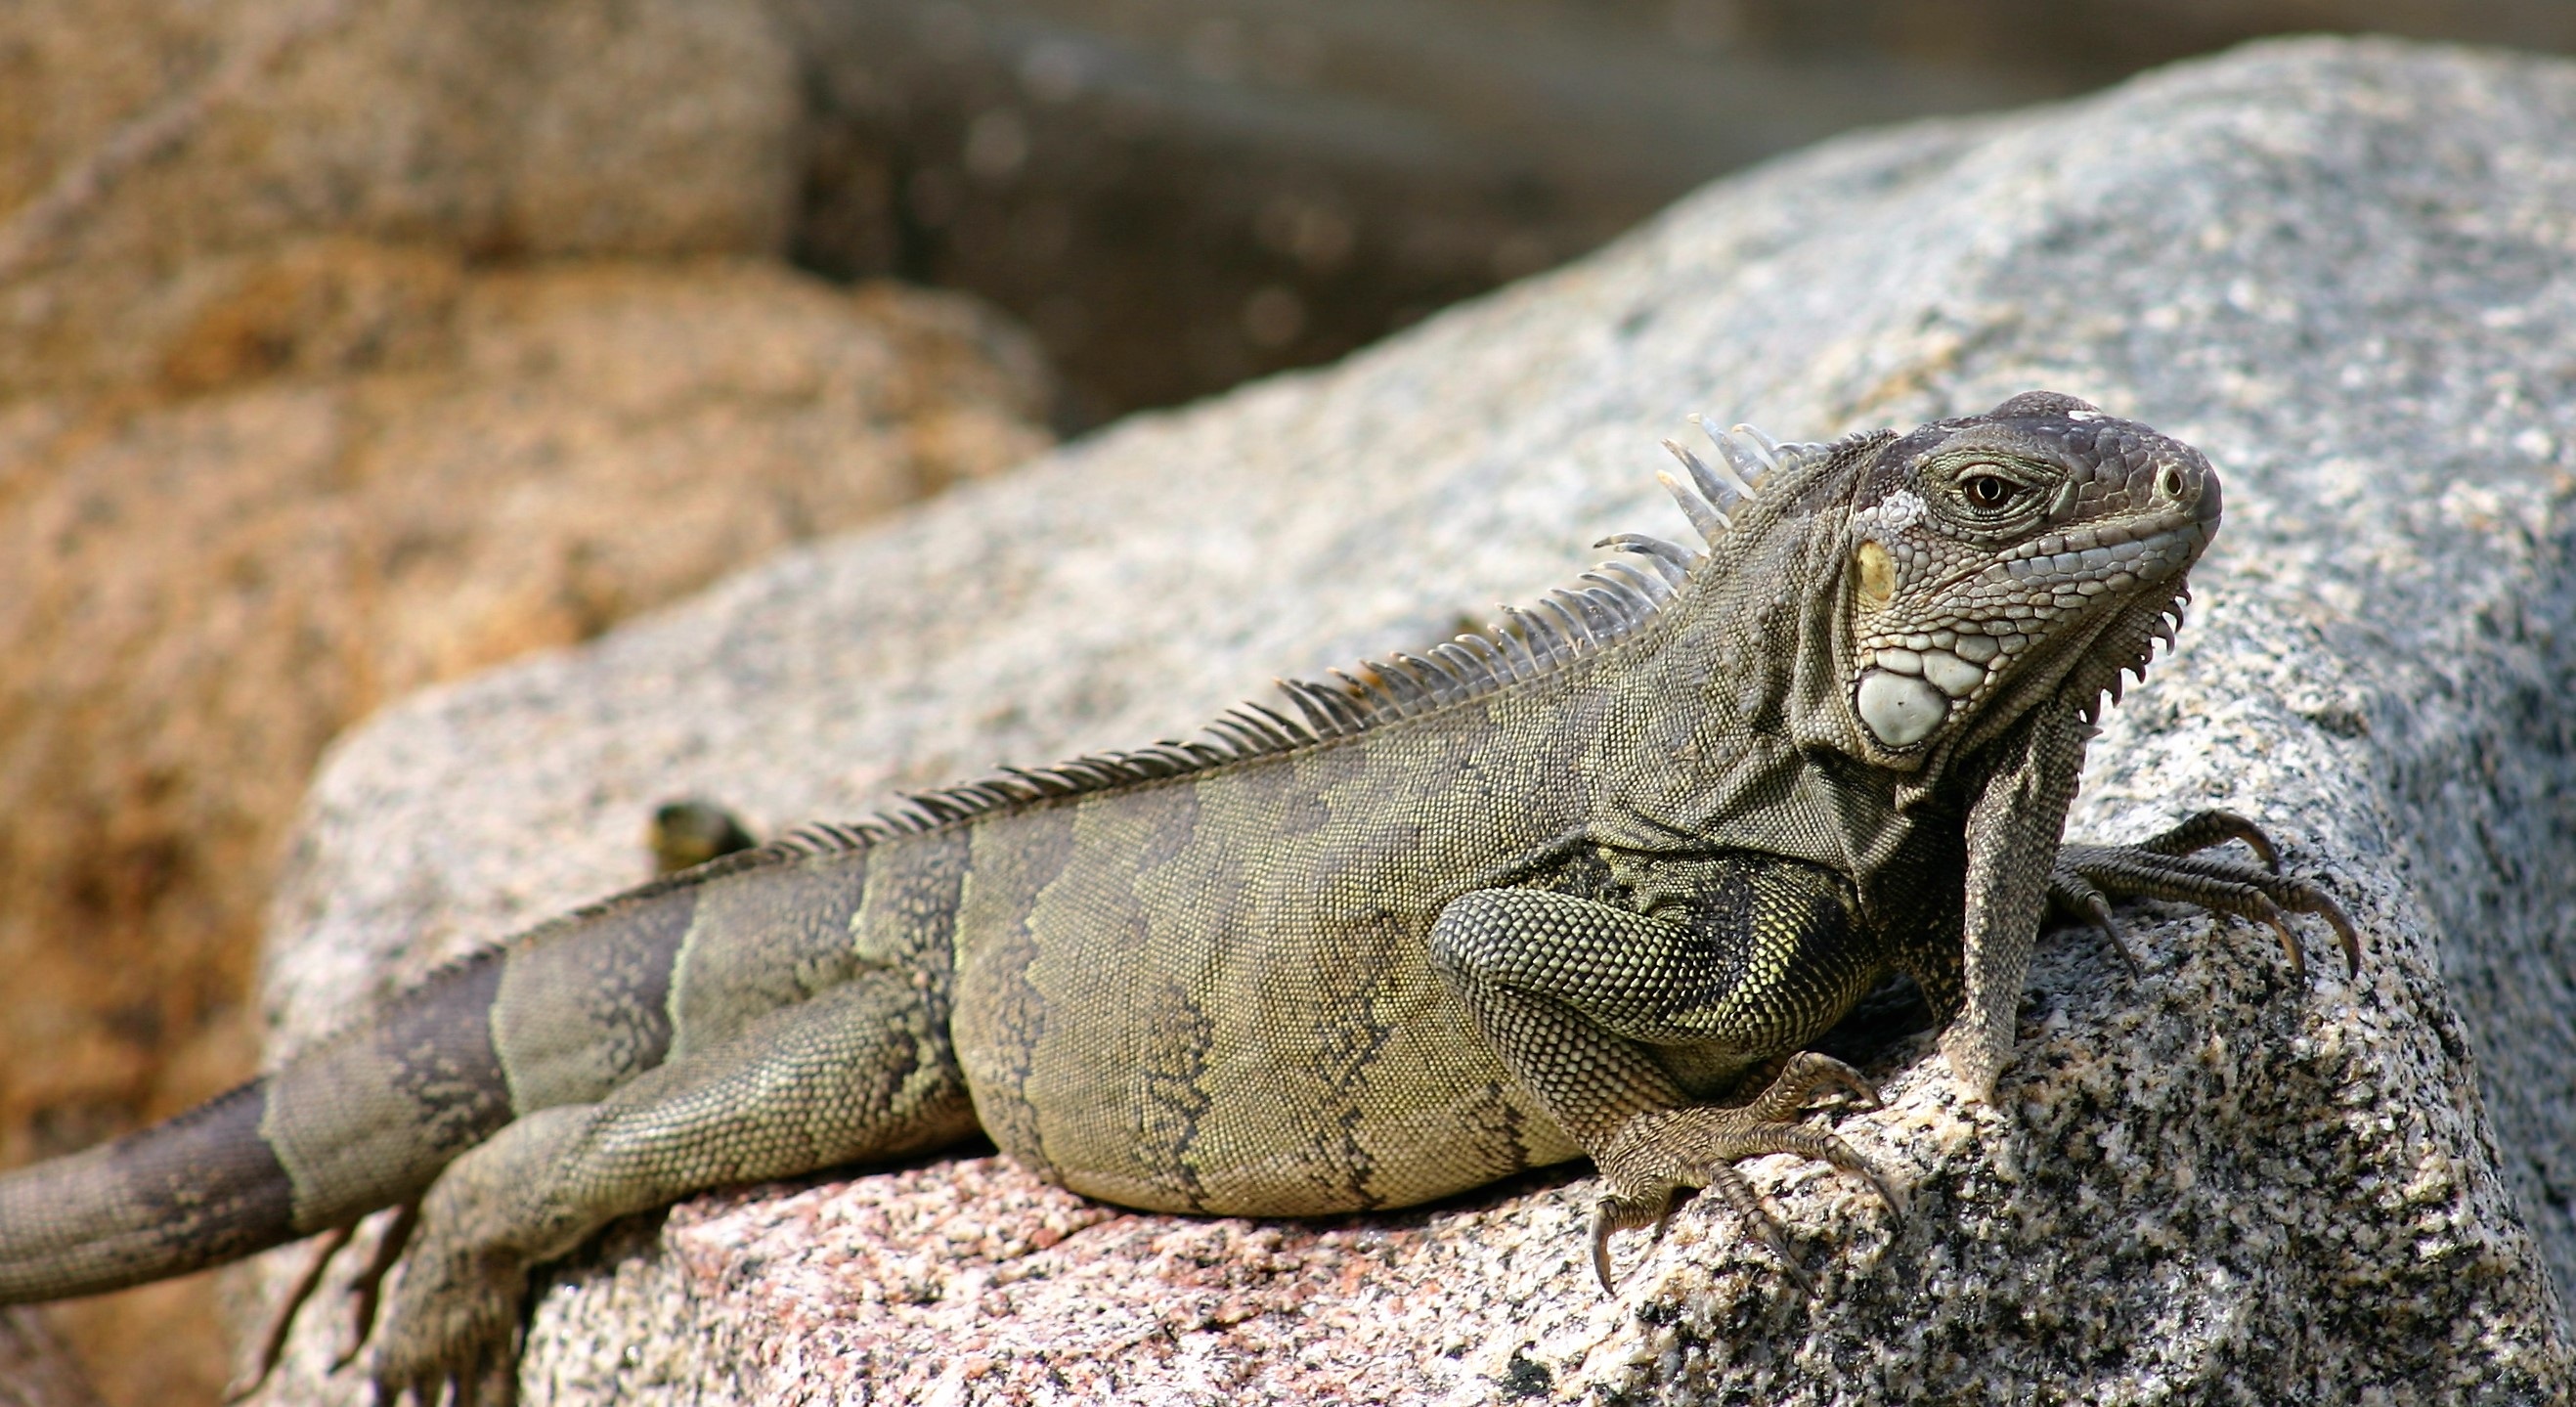
animal, wildlife, reptile, iguana, fauna, lizard, green lizard, close up, grey, vertebrate, caribbean, serpent, lacerta, agamidae, agama, scaled reptile, lacertidae